Question: What is at the bottom of the yellow wall?
Tambaya: Menene daga ƙasan bangon me ruwan dorawa?
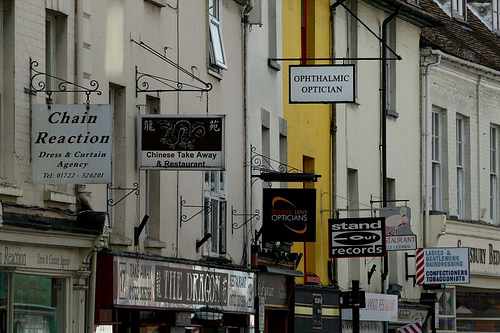
Answer: A black awning.
Amsa: Baƙin rumfa.